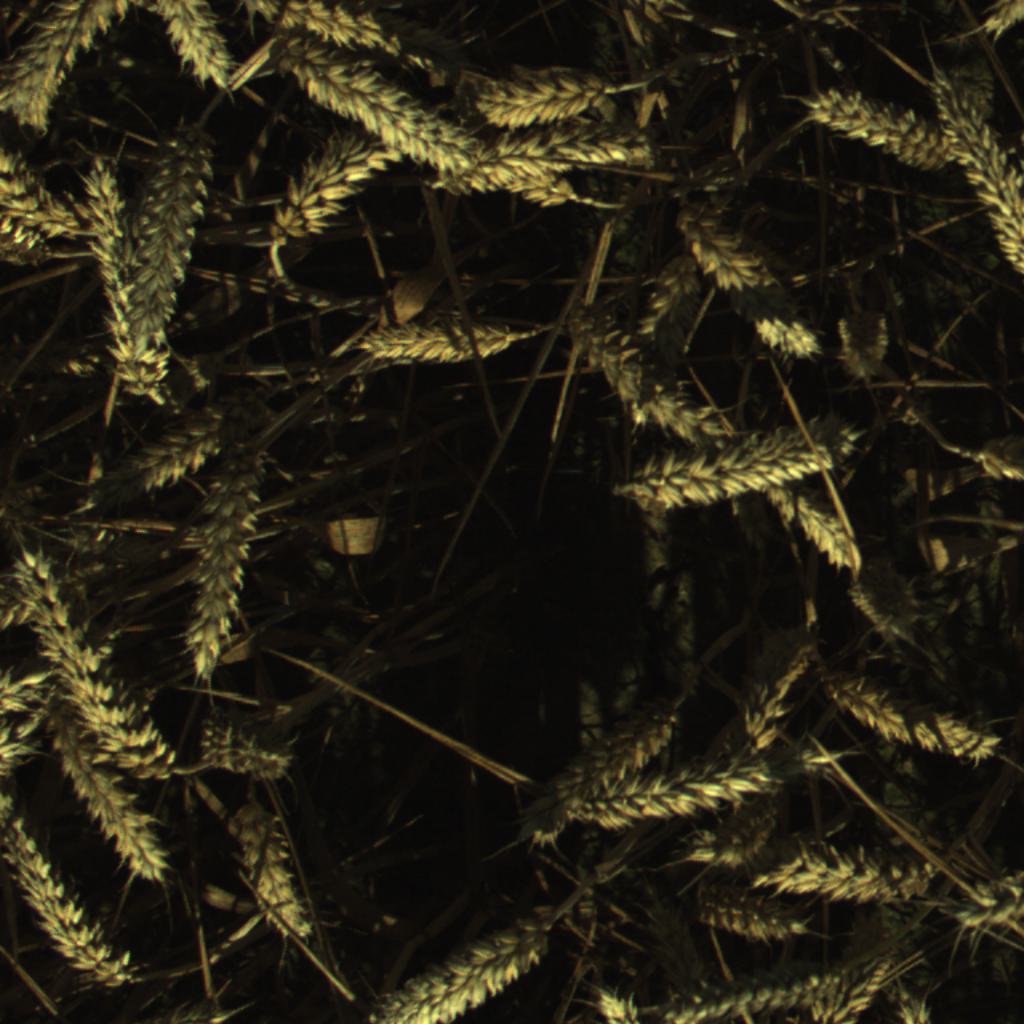
Country: Belgium
Location: Gembloux
Wheat development stage: Ripening